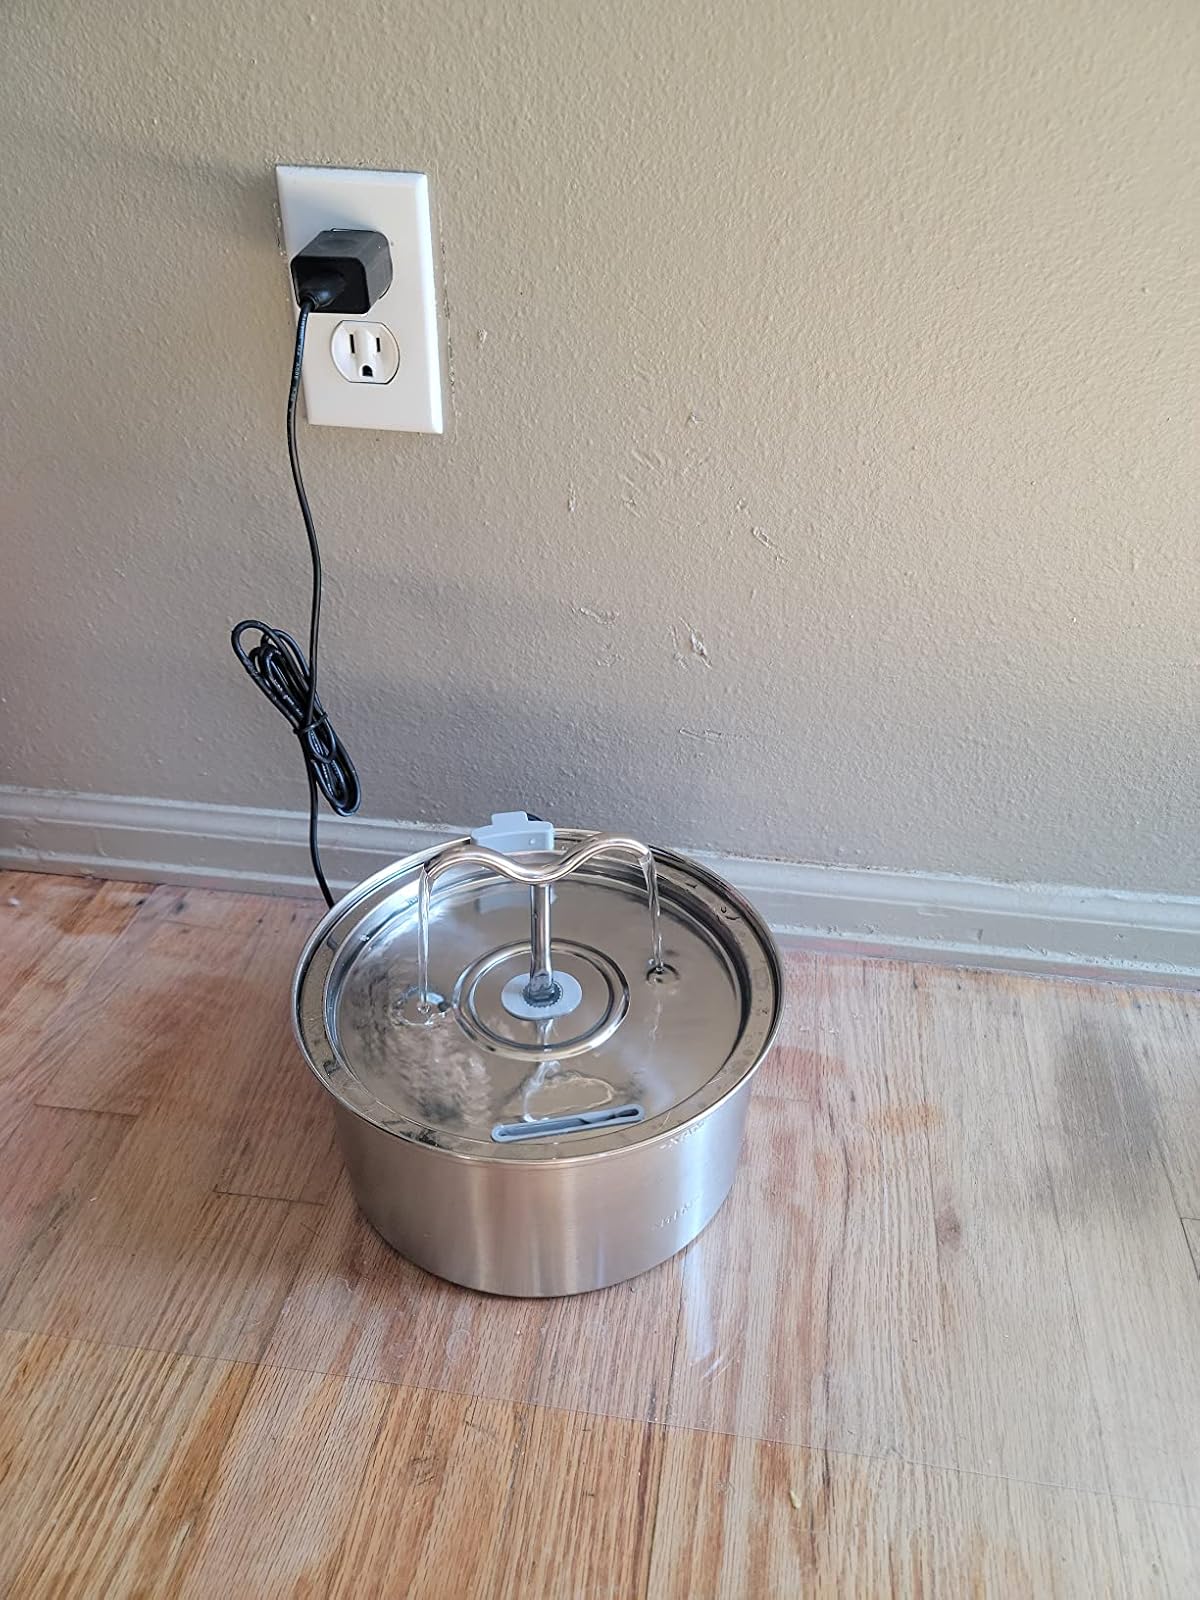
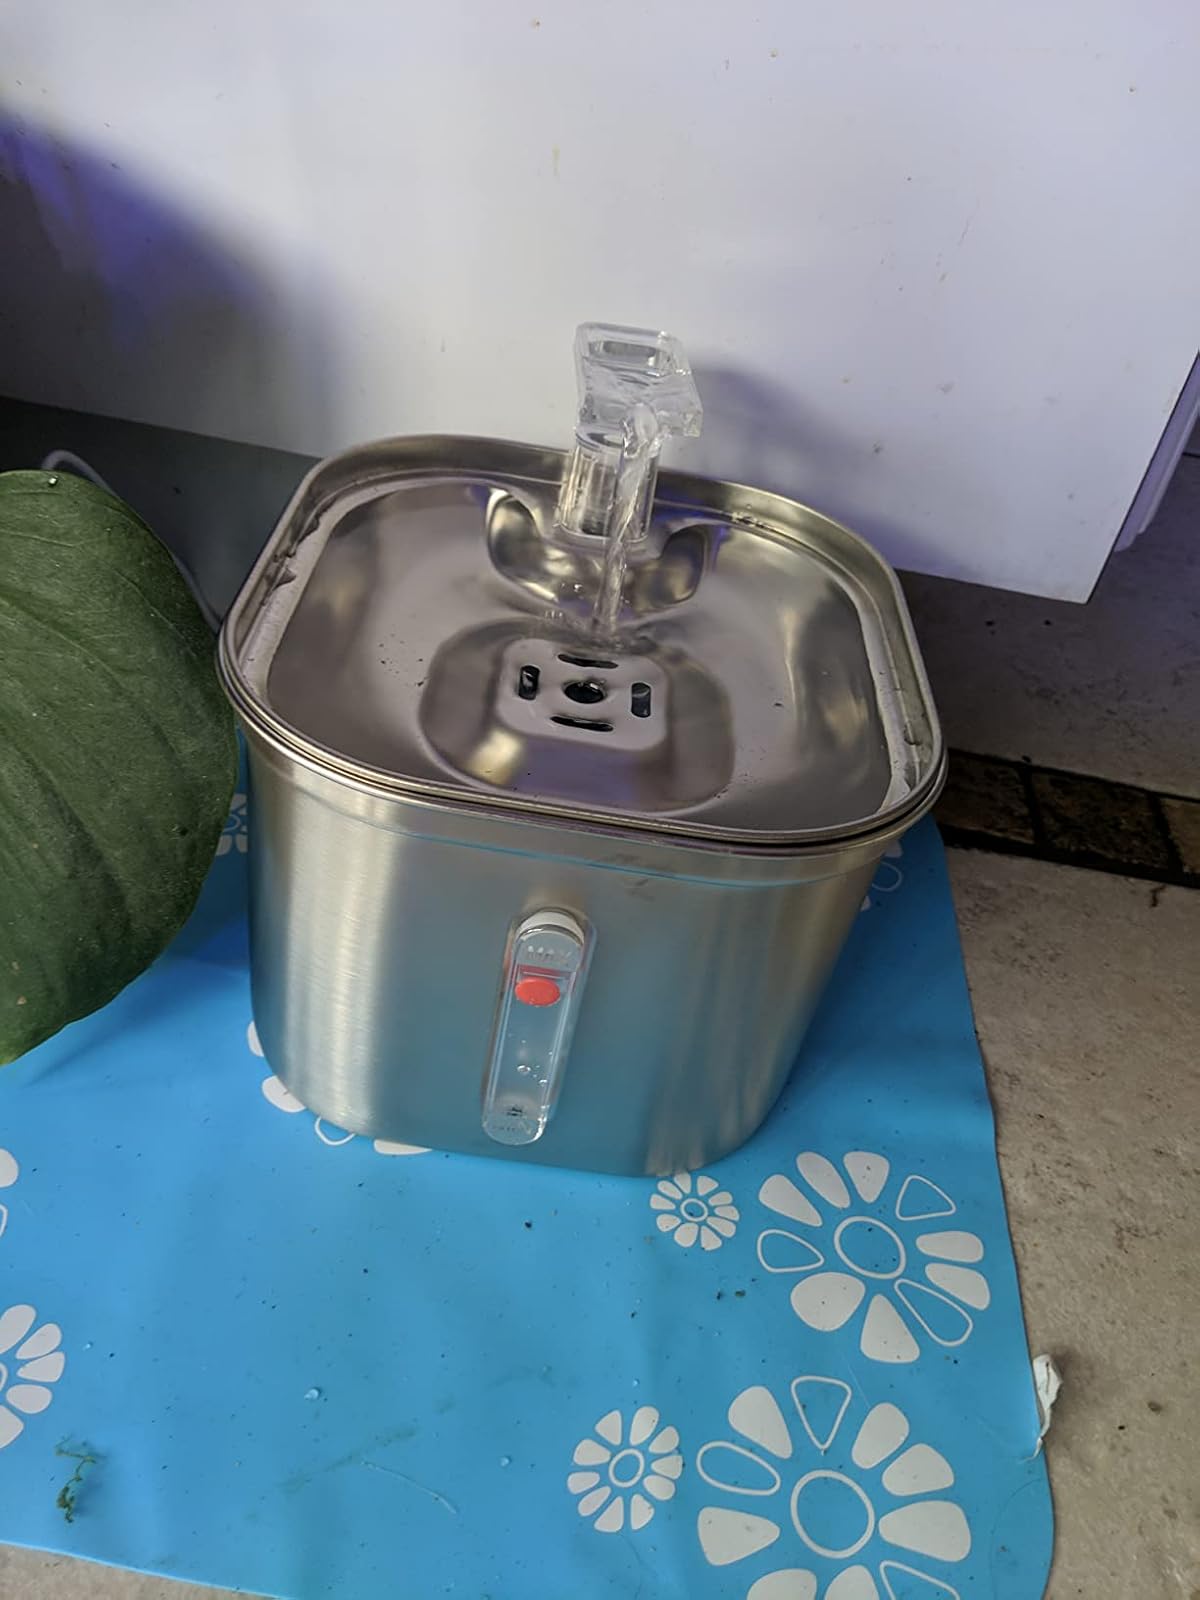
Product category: items_bowl
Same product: no